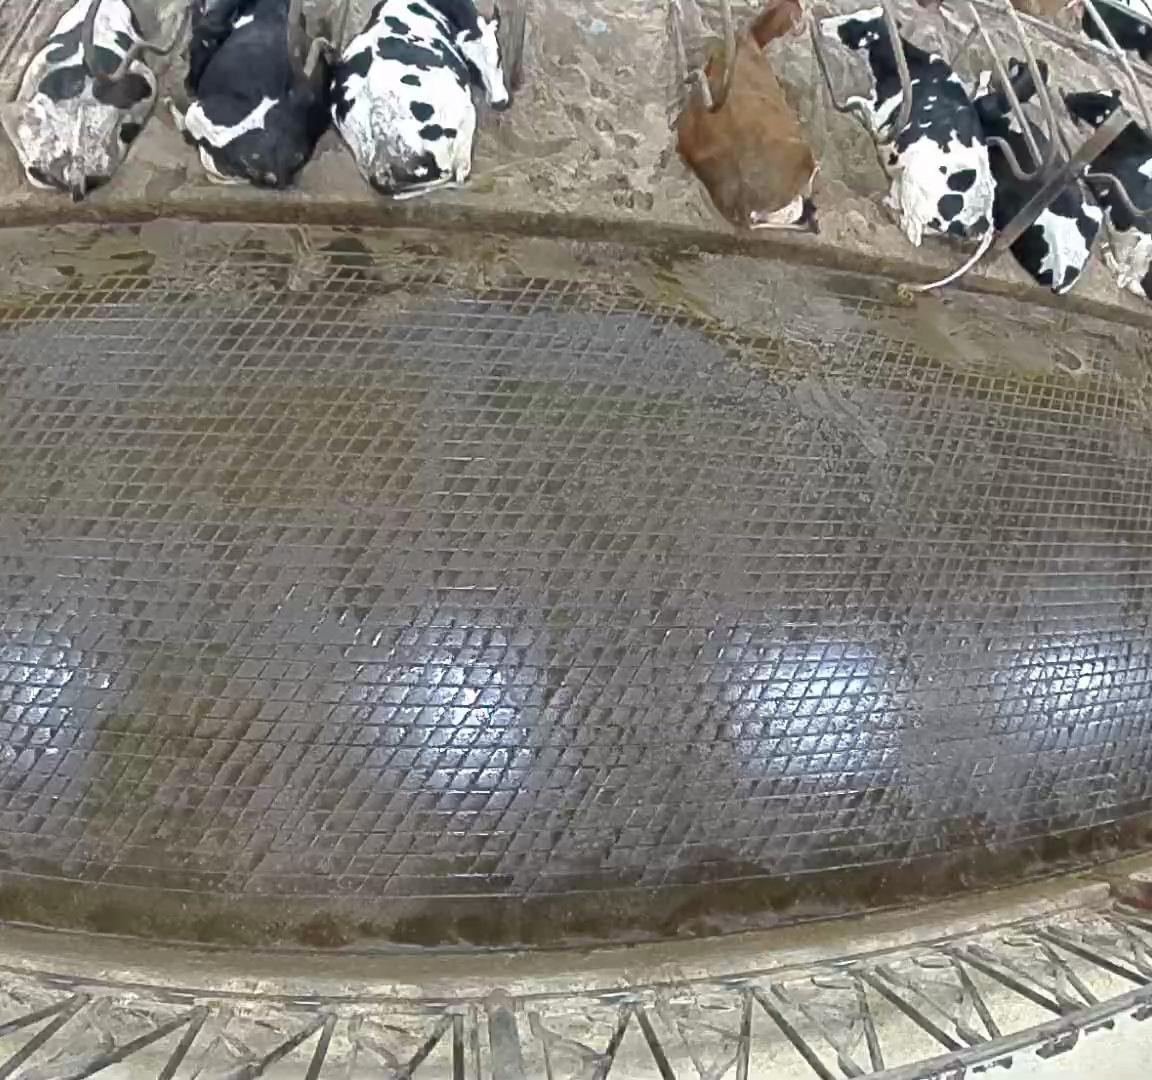
Number of cows: 7